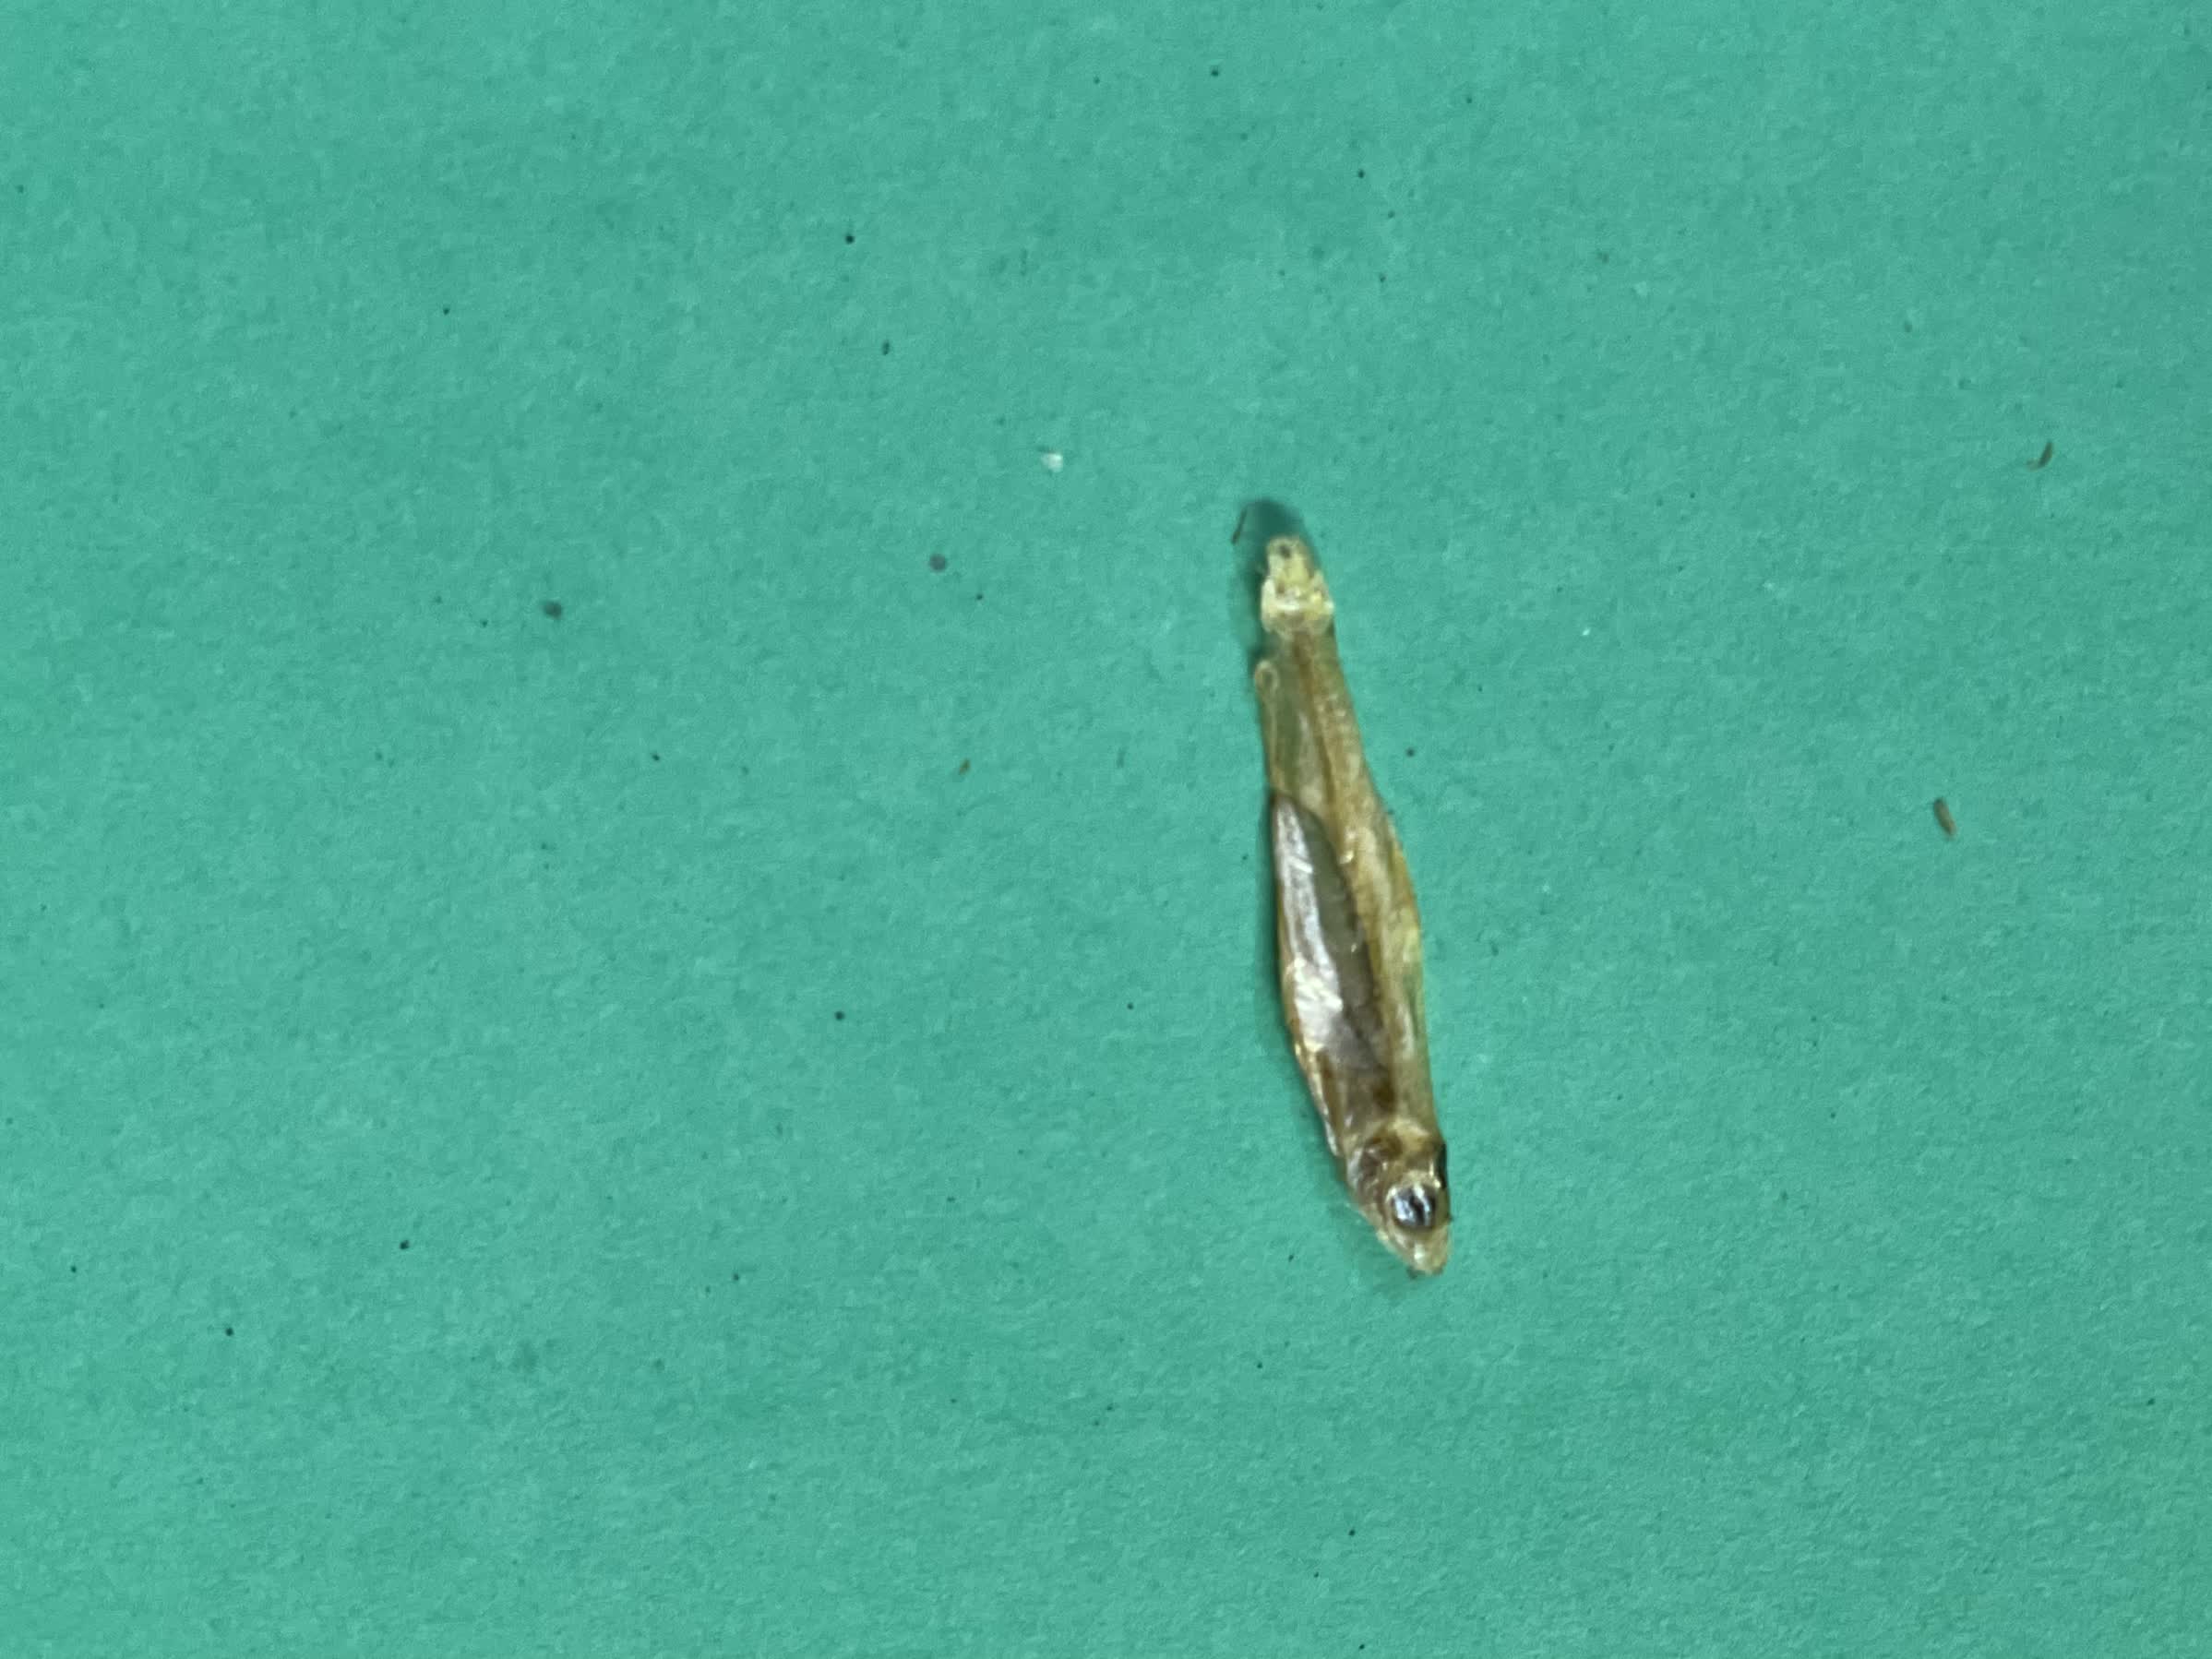
Species: kachki